Penrith Panthers

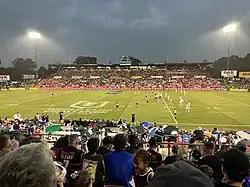
Penrith Stadium during the 2023 World Club Challenge.

The Panthers have played their home games at Penrith Stadium since their entry into the NSWRFL in 1967. Due to renovations and a complete stadium upgrade scheduled to take place during the 2025 season. The Panthers will play at CommBank Stadium in Parramatta, before returning to the new Penrith Stadium in 2026.